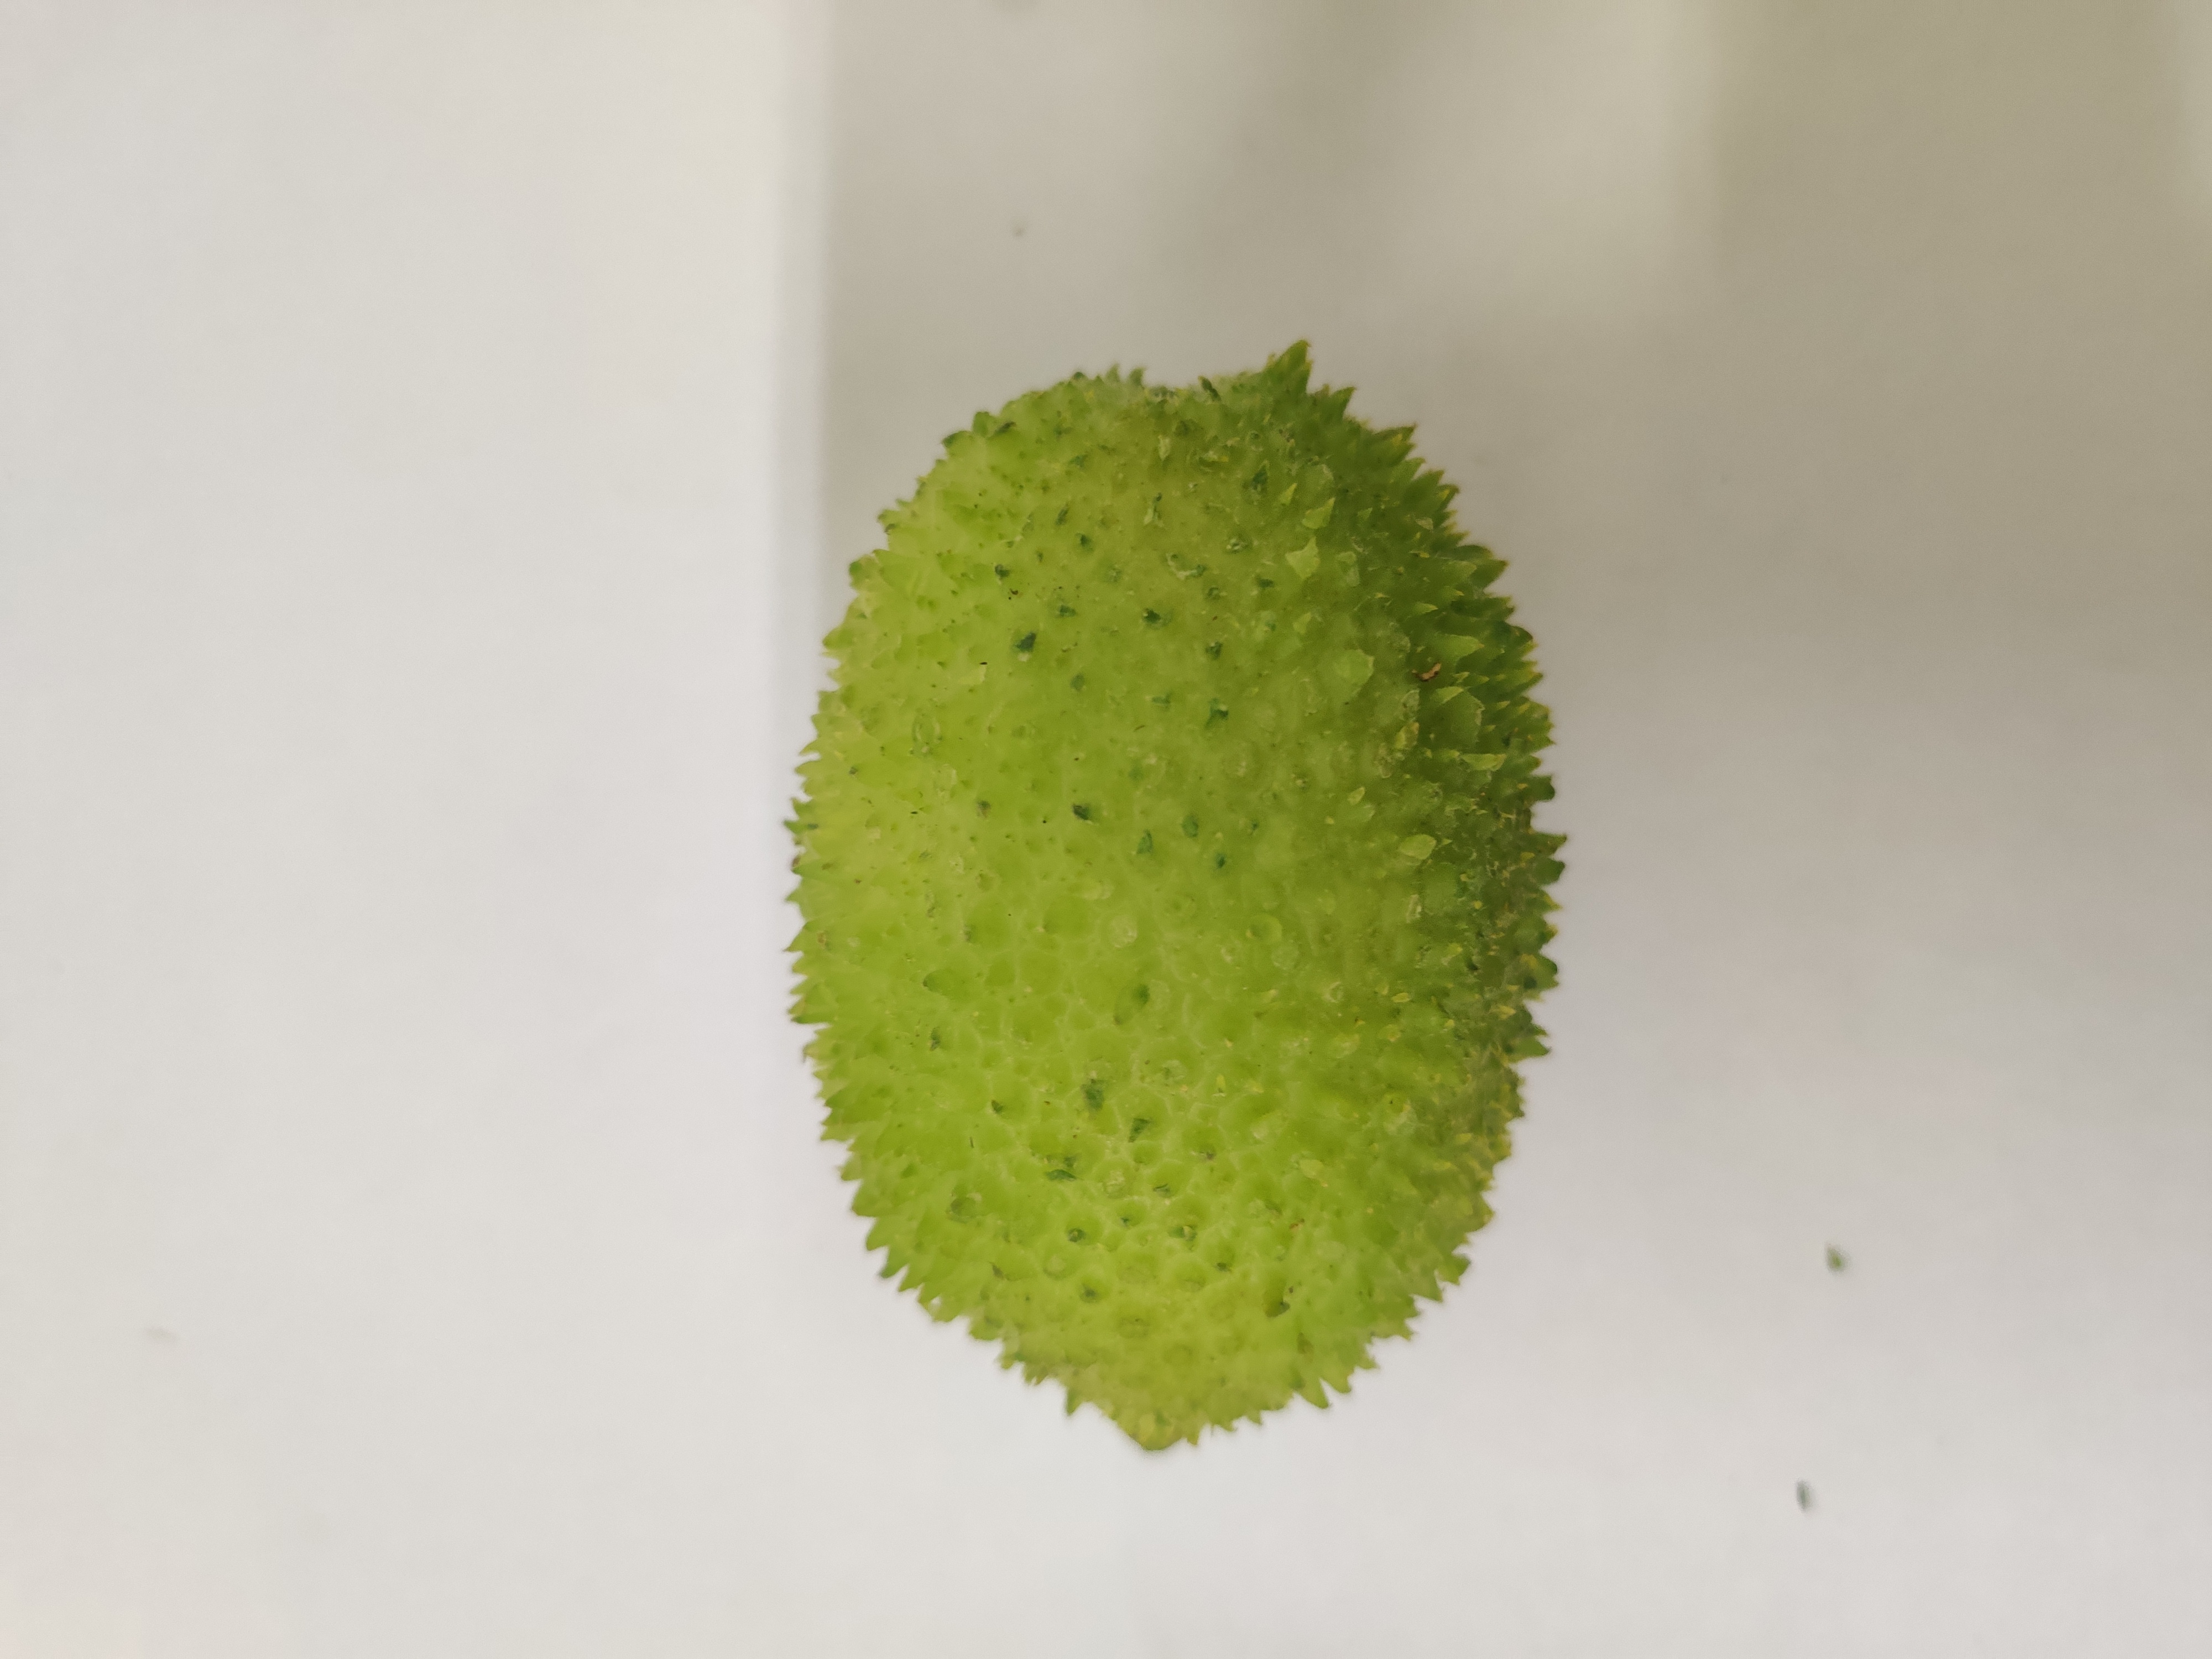
Crop: Spiny Gourd
Condition: Fresh